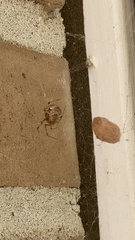
Species: Parasteatoda_tepidariorum